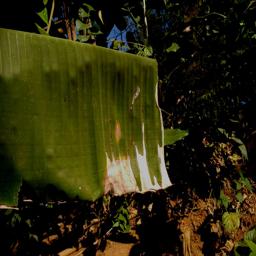
Label: MALBHOG LEAF